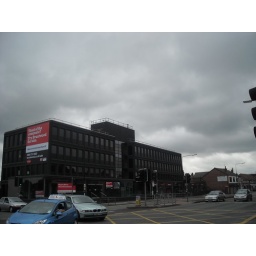
Dunno what this building is now but back in the day this used to be the Department of Social Security office